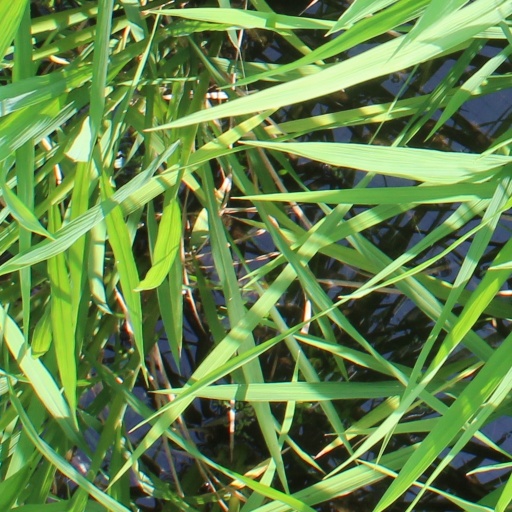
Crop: rice